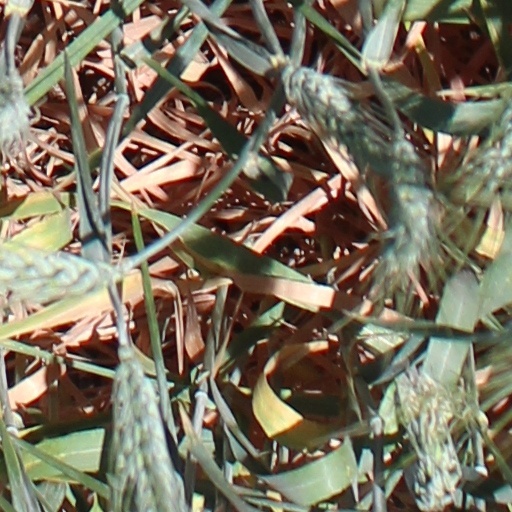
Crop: wheat